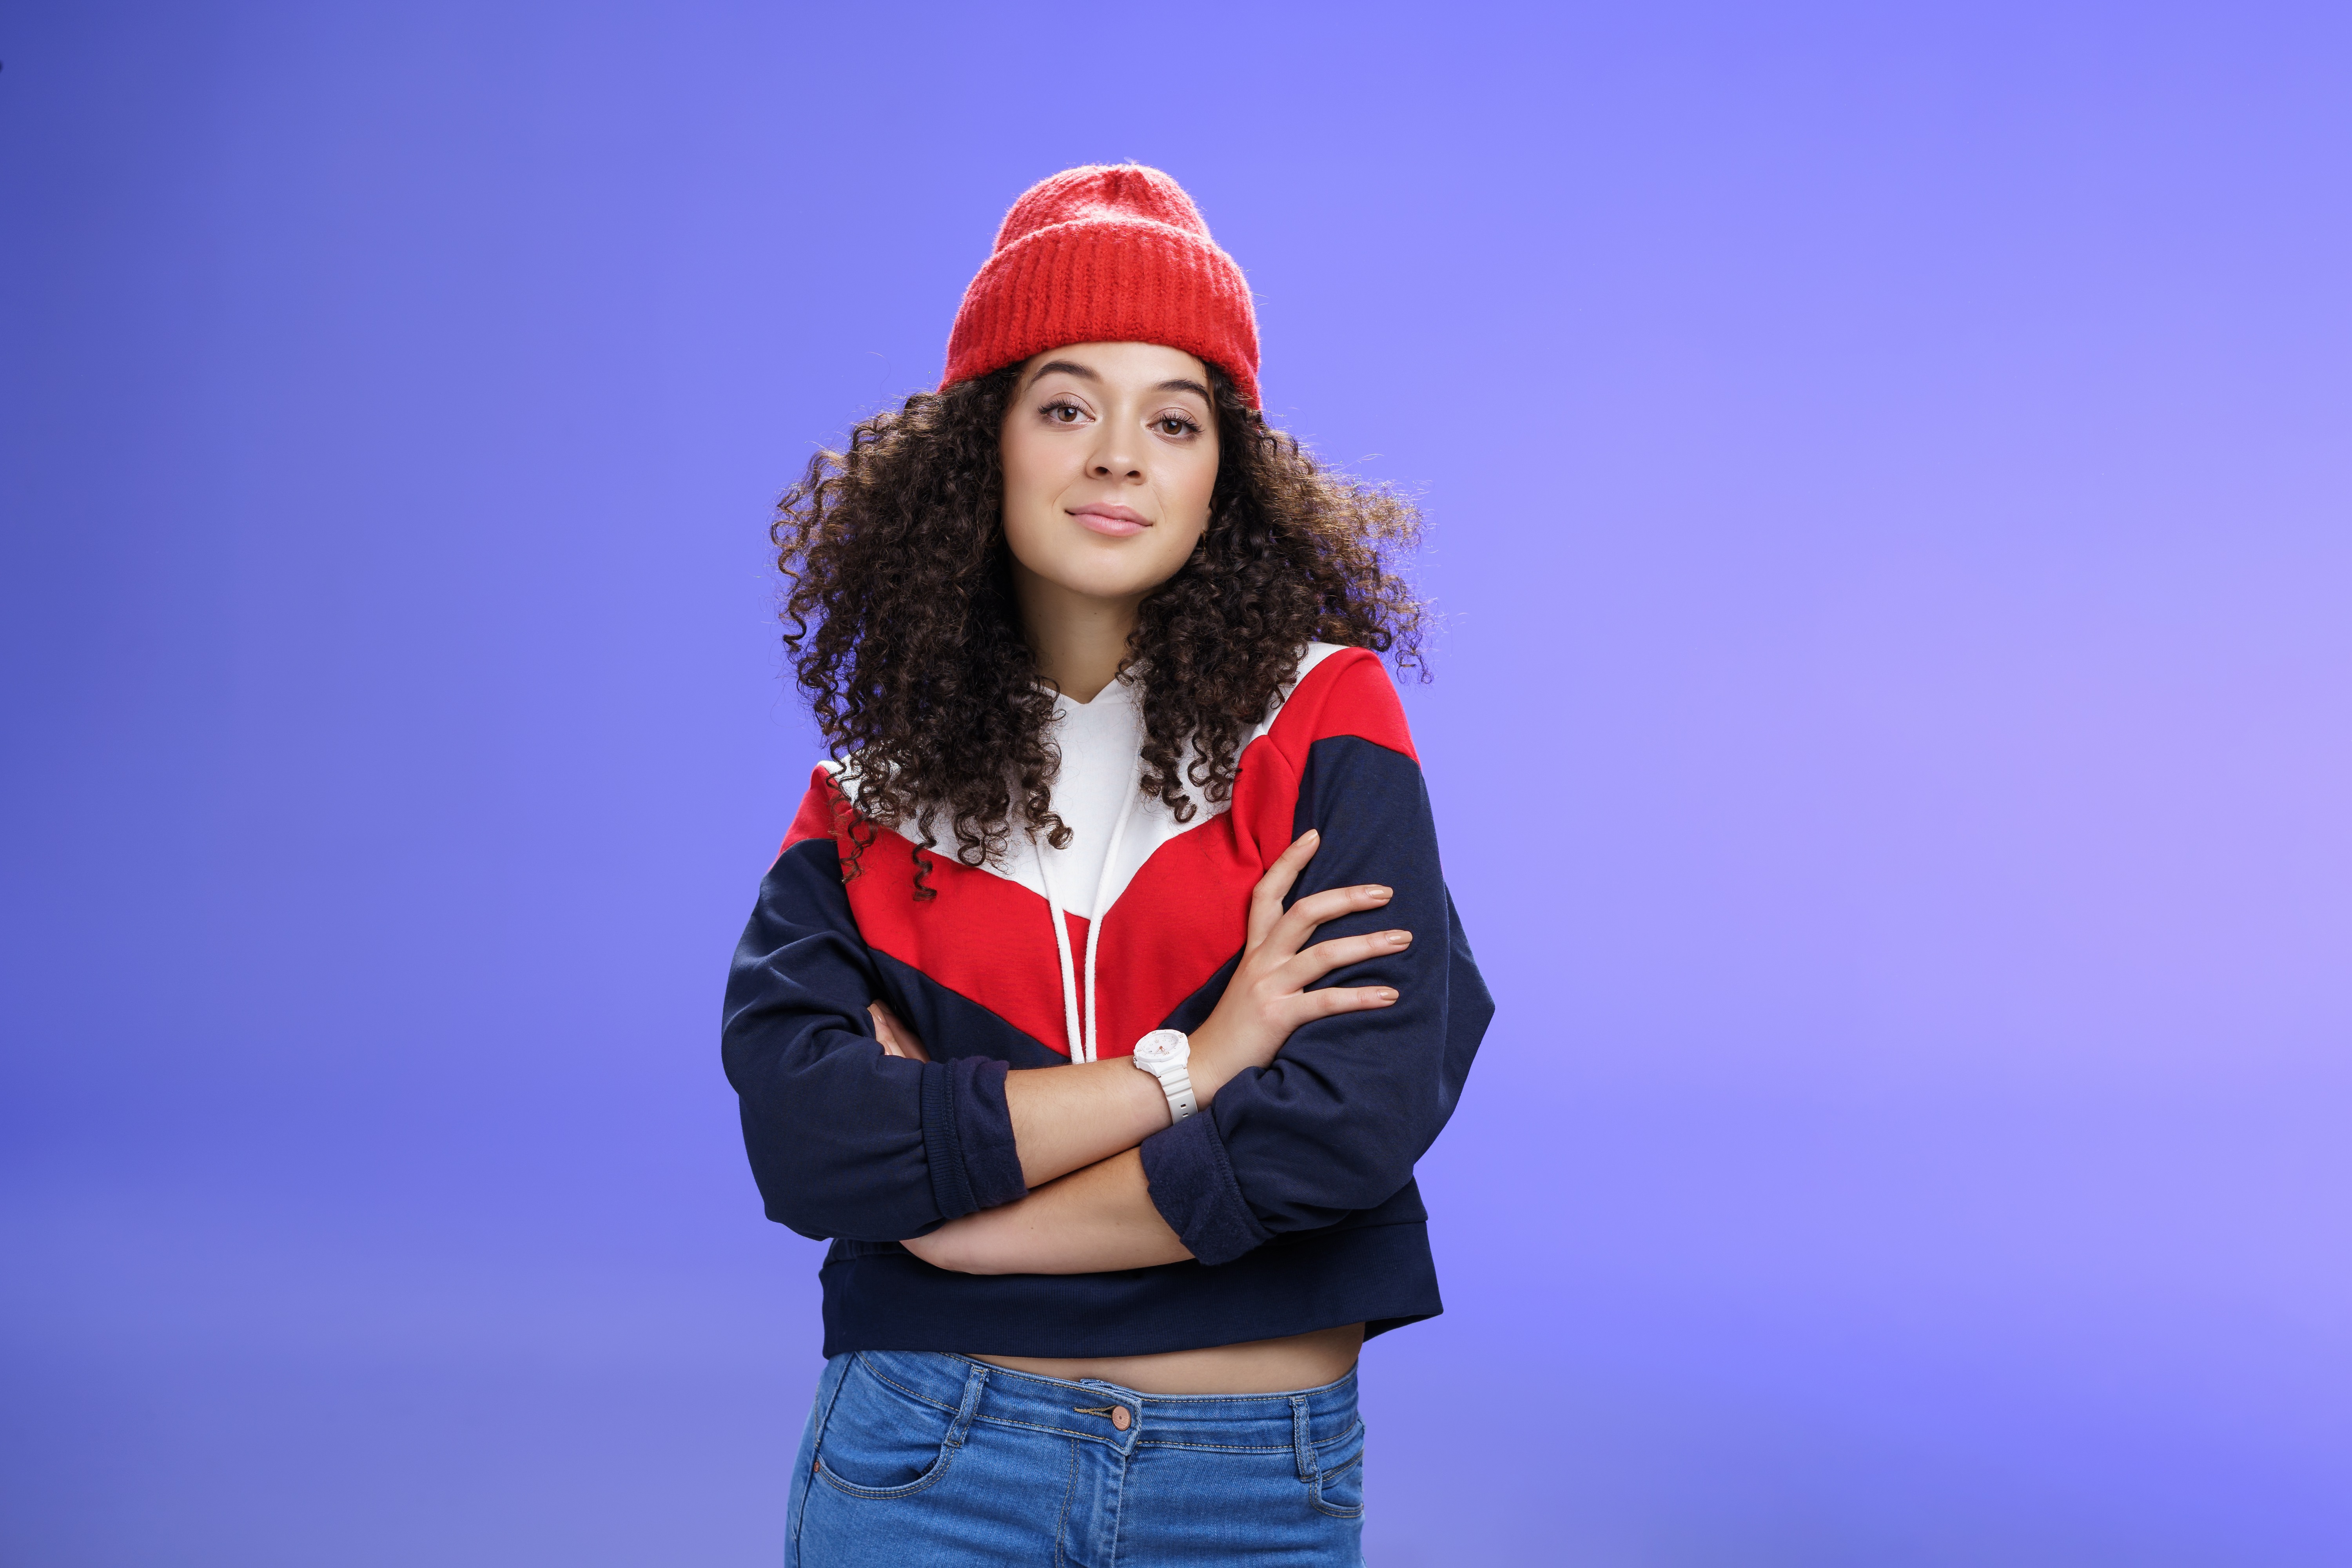
woman, hair, lip, outerwear, arm, cap, blue, flash photography, human body, sleeve, standing, gesture, happy, headgear, street fashion, waist, magenta, fashion design, electric blue, music artist, long hair, fun, jewellery, brown hair, knit cap, blond, trunk, fur, denim, fashion accessory, beanie, audio equipment, scarf, winter, sitting, portrait photography, child, hood, belt, abdomen, t shirt, photo shoot, performance, hoodie